Burglar sign

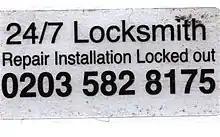
A locksmith sticker with an unresponsive number that police believed to have been used by criminals in London in 2013

Stories have appeared in the British media reporting that burglars were placing emergency locksmith stickers on properties to mark them as vulnerable, or unoccupied during the day, having checked the building's security while pretending to deliver marketing material. Having placed a sticker, the burglar can then return to break into the property at a later time.